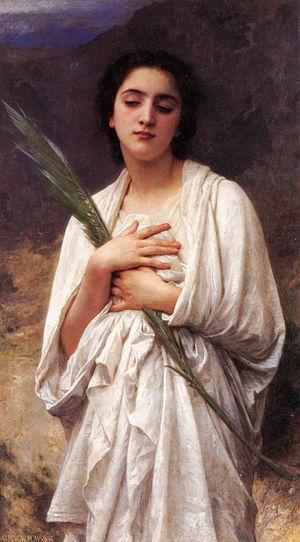
L'histoire de Juda et Tamar, est un épisode biblique du Livre de la Genèse.